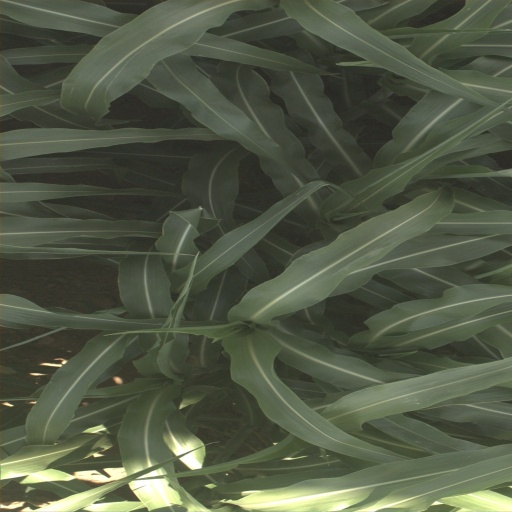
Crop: sorghum